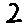
Label: 2